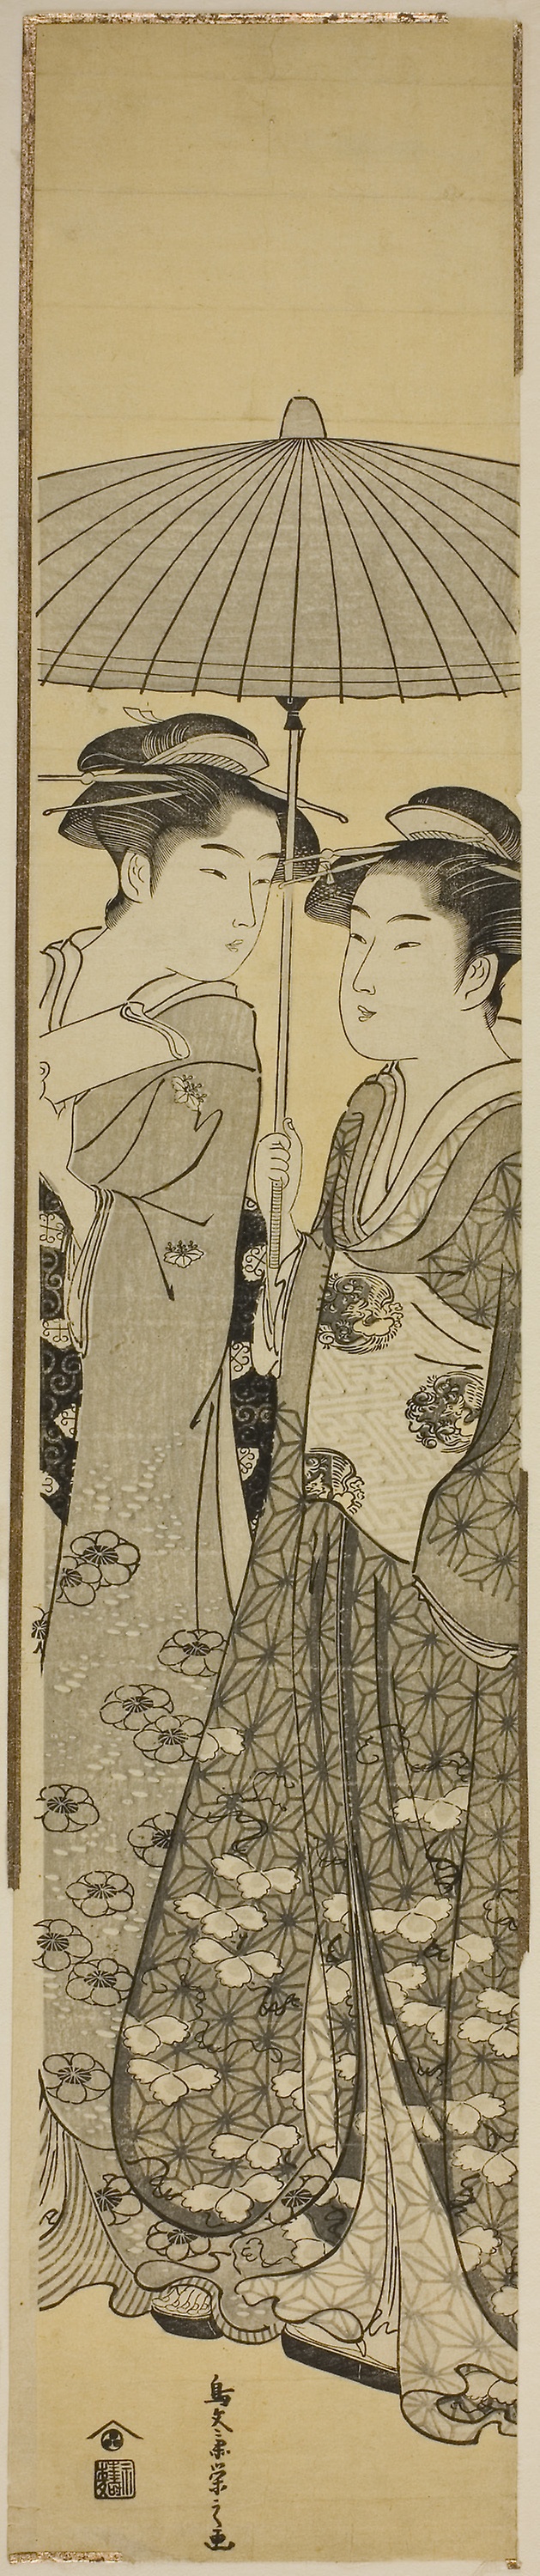
pattern, art, design, illustration, drawing, plant, style